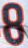
Number: 8